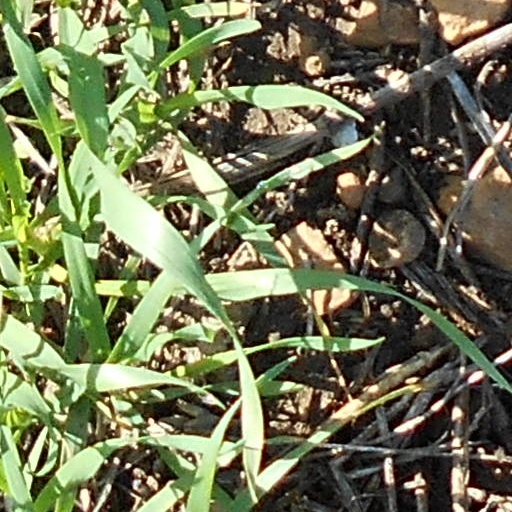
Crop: wheat